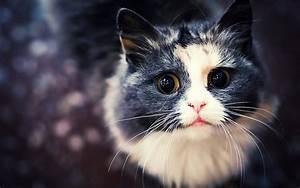
cat